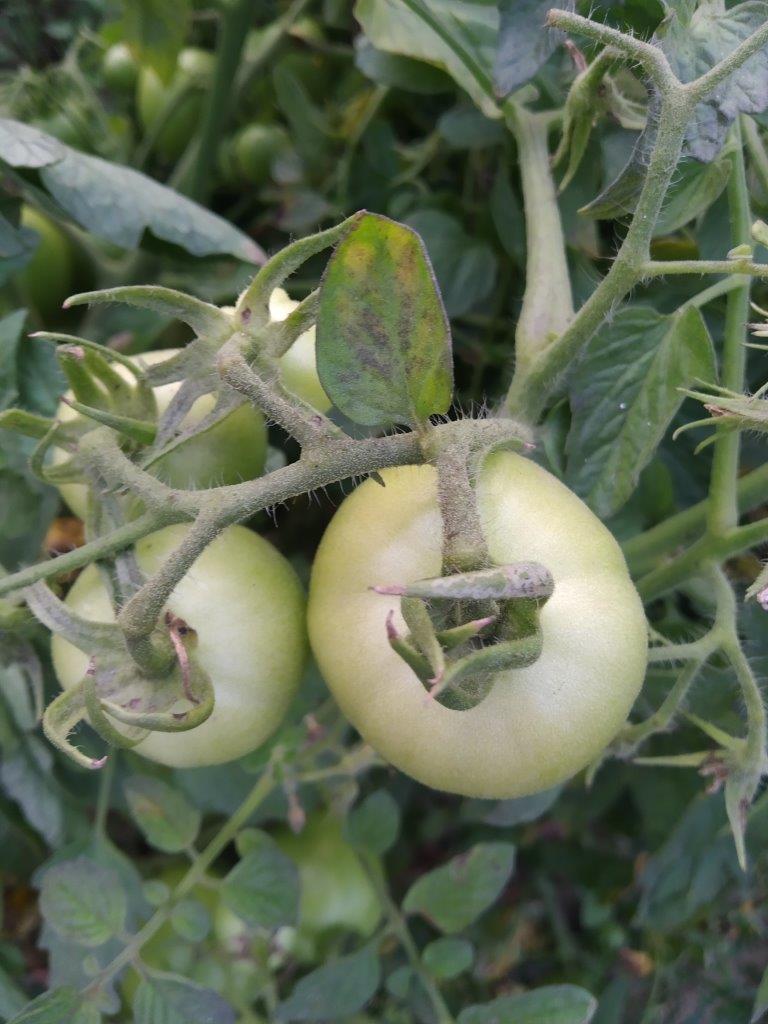
Maturity: Immature